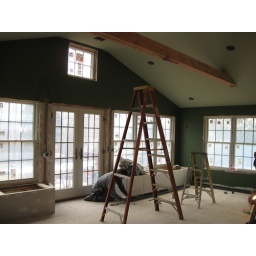
Trim work on the window seats and around the doors and windows begins. .